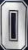
Number: 0